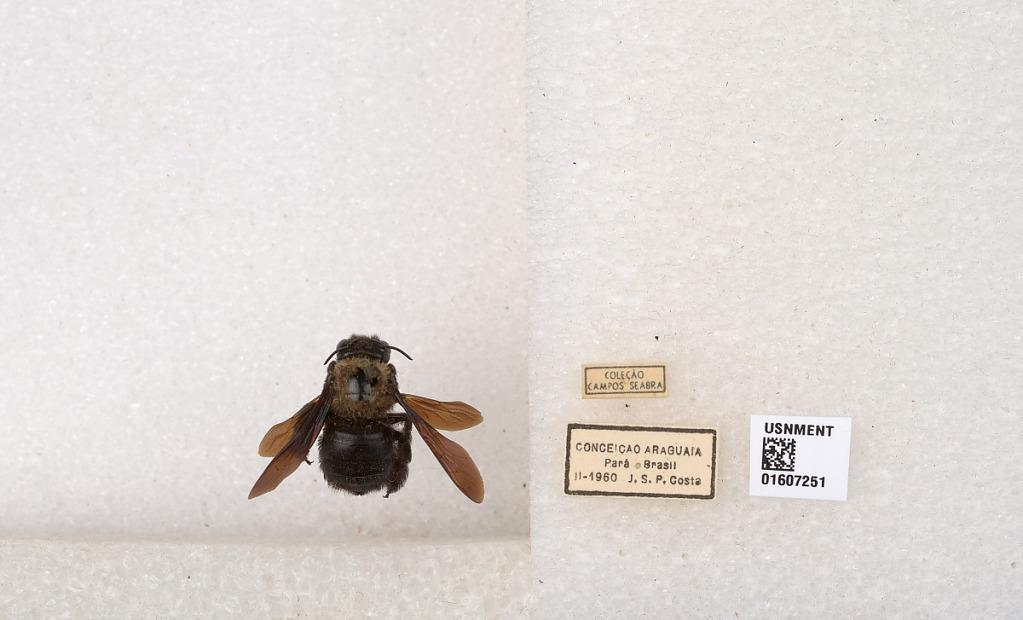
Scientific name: Xylocopa (Neoxylocopa) cearensis Ducke
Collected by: J. Costa
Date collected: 1960-2-1
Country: Brazil
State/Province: Para
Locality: Conceicao do Araguaia
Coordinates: -8.26176, -49.2693